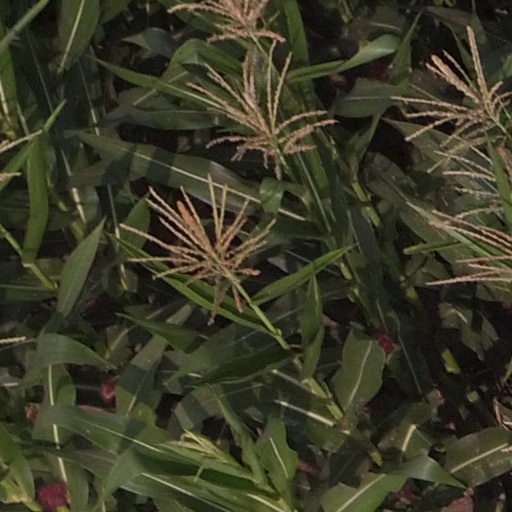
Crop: maize; corn